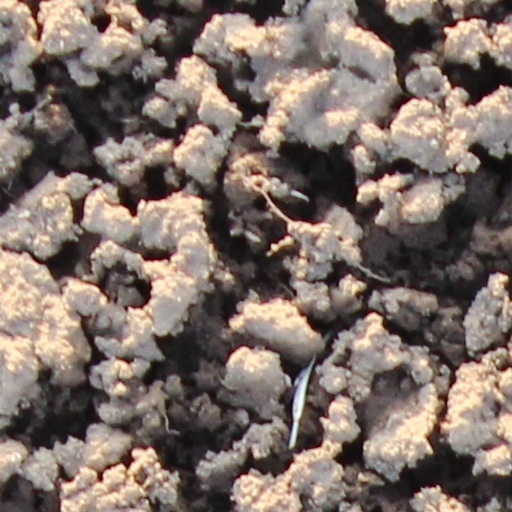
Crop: wheat